Fizeau experiment

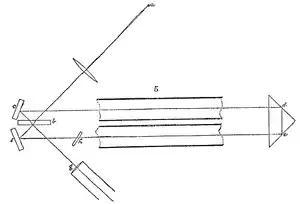
Figure 5. Improved Fizeau type experiment by Michelson and Morley in 1886. Collimated light from source a falls on beam splitter b where it divides: one part follows the path b c d e f b g and the other the path b f e d c b g.

Albert A. Michelson and Edward W. Morley (1886) repeated Fizeau's experiment with improved accuracy, addressing several concerns with Fizeau's original experiment: (1) Deformation of the optical components in Fizeau's apparatus could cause artifactual fringe displacement; (2) observations were rushed, since the pressurized flow of water lasted only a short time; (3) the laminar flow profile of water flowing through Fizeau's small diameter tubes meant that only their central portions were available, resulting in faint fringes; (4) there were uncertainties in Fizeau's determination of flow rate across the diameter of the tubes. Michelson redesigned Fizeau's apparatus with larger diameter tubes and a large reservoir providing three minutes of steady water flow. His common-path interferometer design provided automatic compensation of path length, so that white light fringes were visible at once as soon as the optical elements were aligned. Topologically, the light path was that of a Sagnac interferometer with an even number of reflections in each light path. This offered extremely stable fringes that were, to first order, completely insensitive to any movement of its optical components. The stability was such that it was possible for him to insert a glass plate at h or even to hold a lighted match in the light path without displacing the center of the fringe system. Using this apparatus, Michelson and Morley were able to completely confirm Fizeau's results not just in water, but also in air.